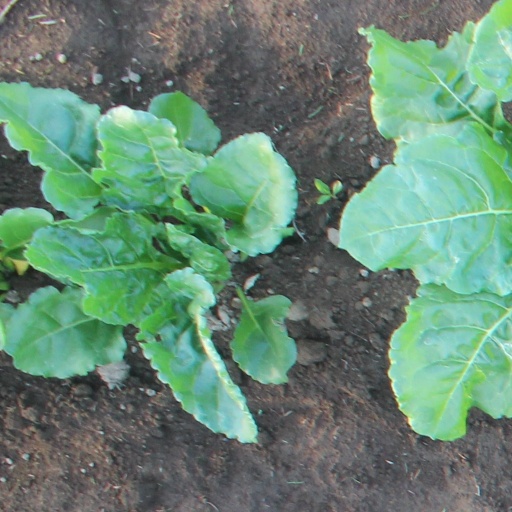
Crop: sugar beet